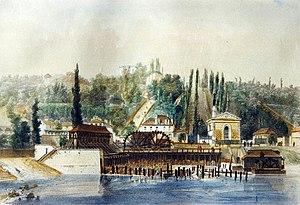
La machine de Marly à Bougival est un gigantesque dispositif de pompage des eaux de la Seine destiné à l’alimentation hydraulique des jardins du château de Marly et du parc de Versailles. Construite entre 1681 et 1682, sous le règne de Louis XIV par le maître charpentier et mécanicien liégeois Rennequin Sualem, d'après le projet d’Arnold de Ville, elle s'inspirait des machines d'exhaure des mines de Liège et du Harz, ce qui en faisait l'une des machines les plus complexes de son temps. Elle fonctionna 133 ans, mais ne parvint jamais longtemps à fournir le débit attendu, et fut remplacée, en 1817, par plusieurs pompes successives plus performantes, jusqu'à des électro-pompes en 1968.